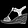
Label: Sandal